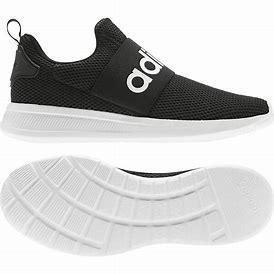
Brand: Adidas
Model: Lite Racer Adapt 4